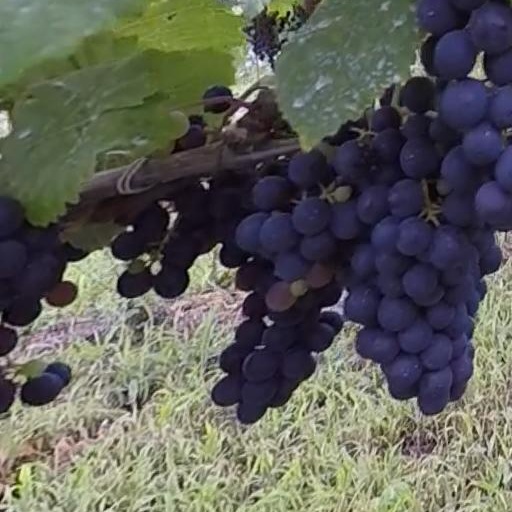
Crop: grape